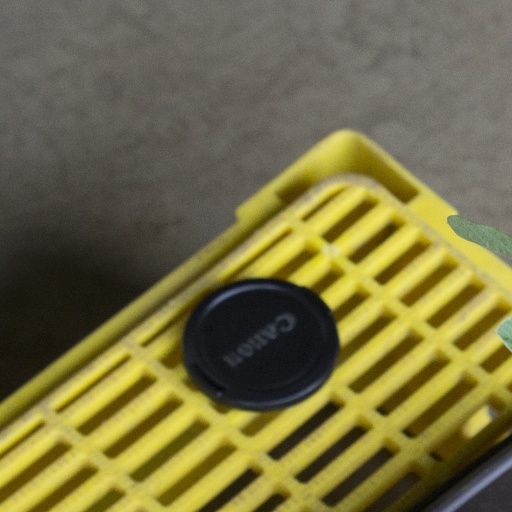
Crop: soybean